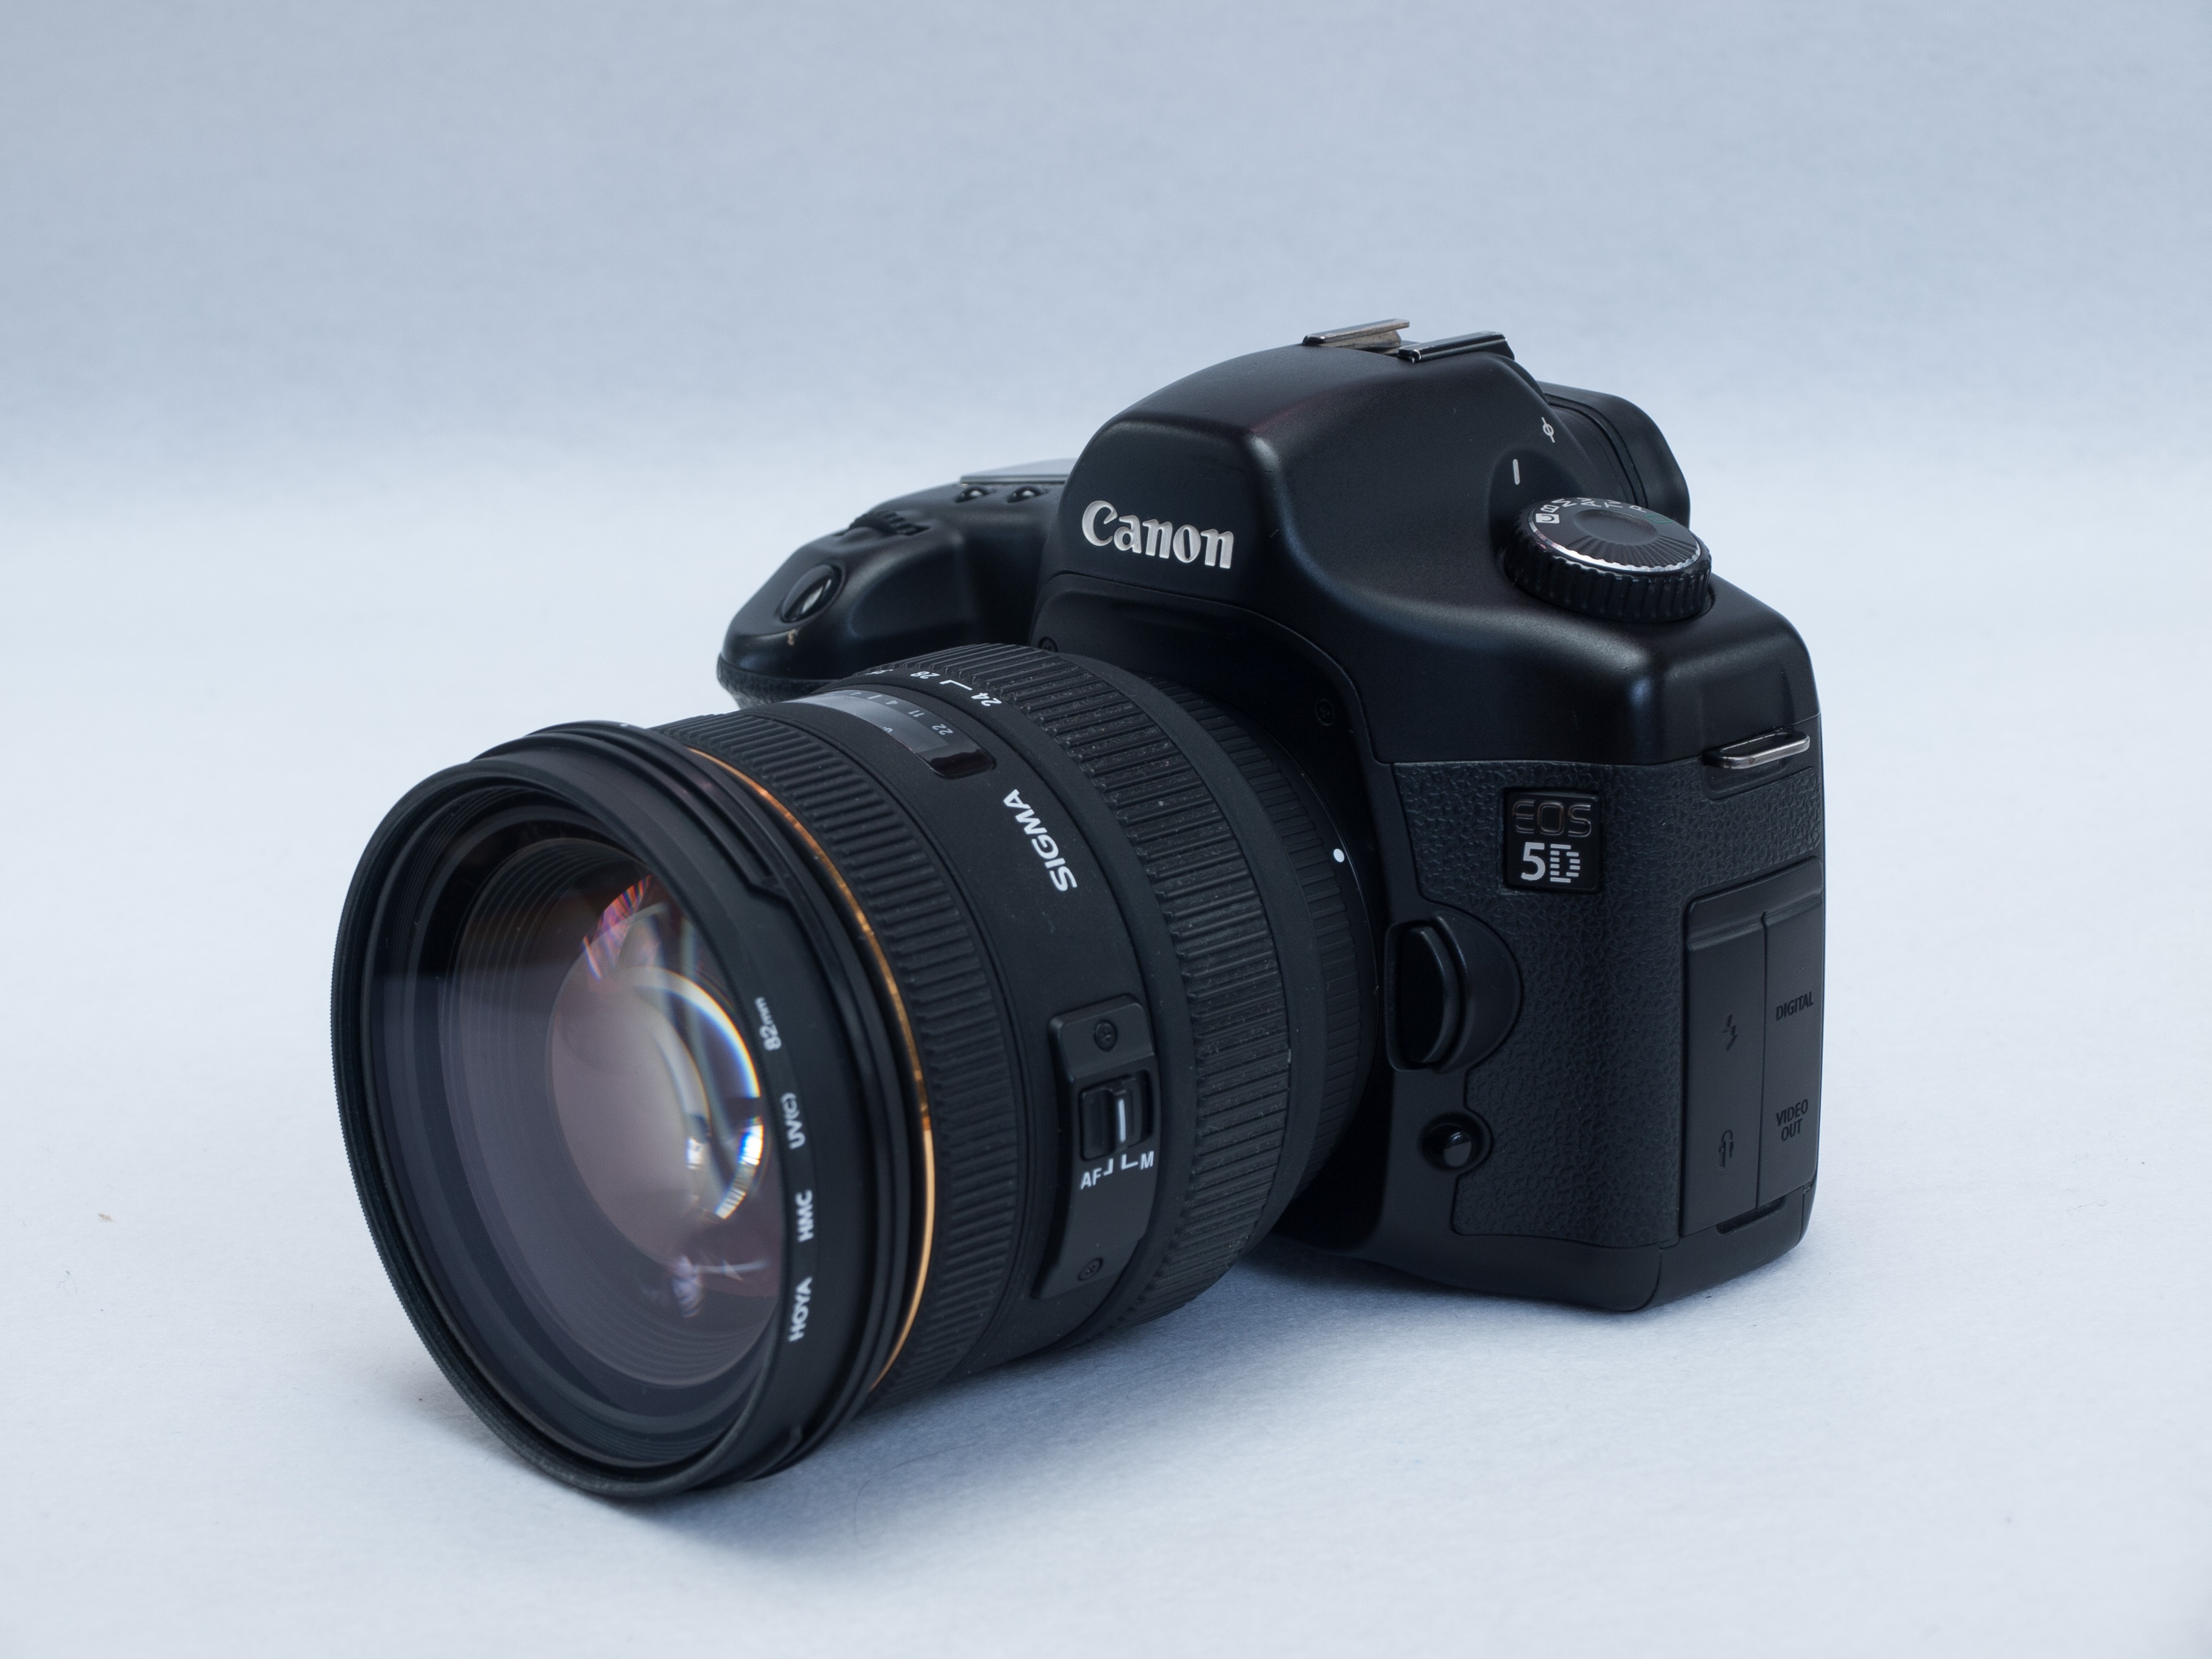
camera, photo, lens, reflex camera, digital camera, camera lens, digital slr, single lens reflex camera, cameras optics, canon eos 5d, electronic products